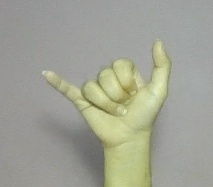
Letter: ya